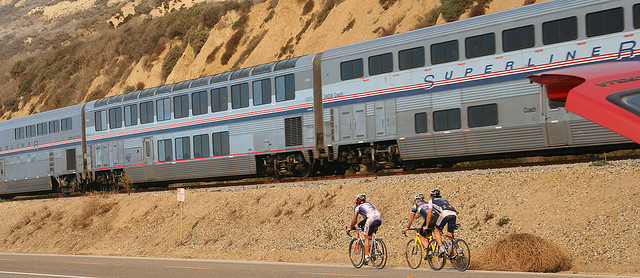
A train speeding past three bikers on the road

three people ride bikes along a path next to a train on a train track

Three bikers riding alongside the oath of a train

Bike riders travel next to a passenger train

Two people riding their bikes along side a train